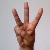
The image shows a hand gesture representing the letter 'W' in Indian Sign Language.